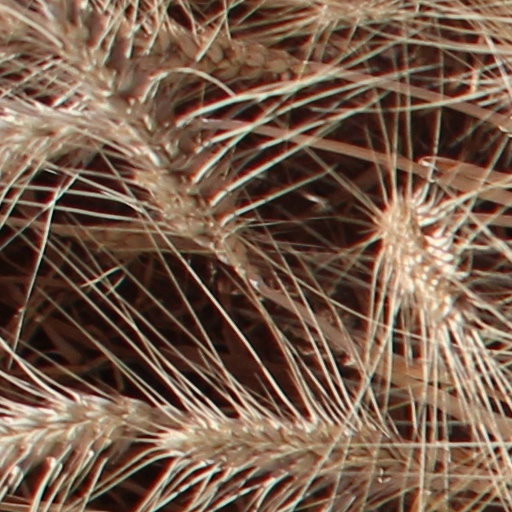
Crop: wheat